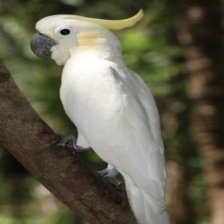
Species: COCKATOO
Scientific name: CACATUIDAE
ImageNet parent category: sulphur-crested_cockatoo